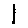
Label: 1